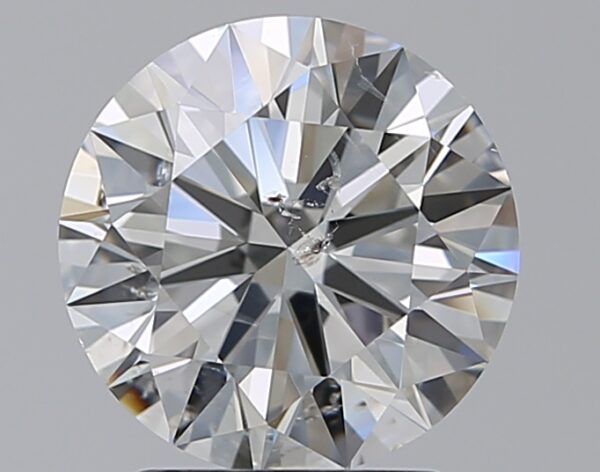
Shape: round
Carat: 2.01
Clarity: SI2
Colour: I
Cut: EX
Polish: EX
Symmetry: EX
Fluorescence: N
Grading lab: GIA
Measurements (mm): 8.08 x 8.12 x 4.93